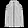
Label: Coat